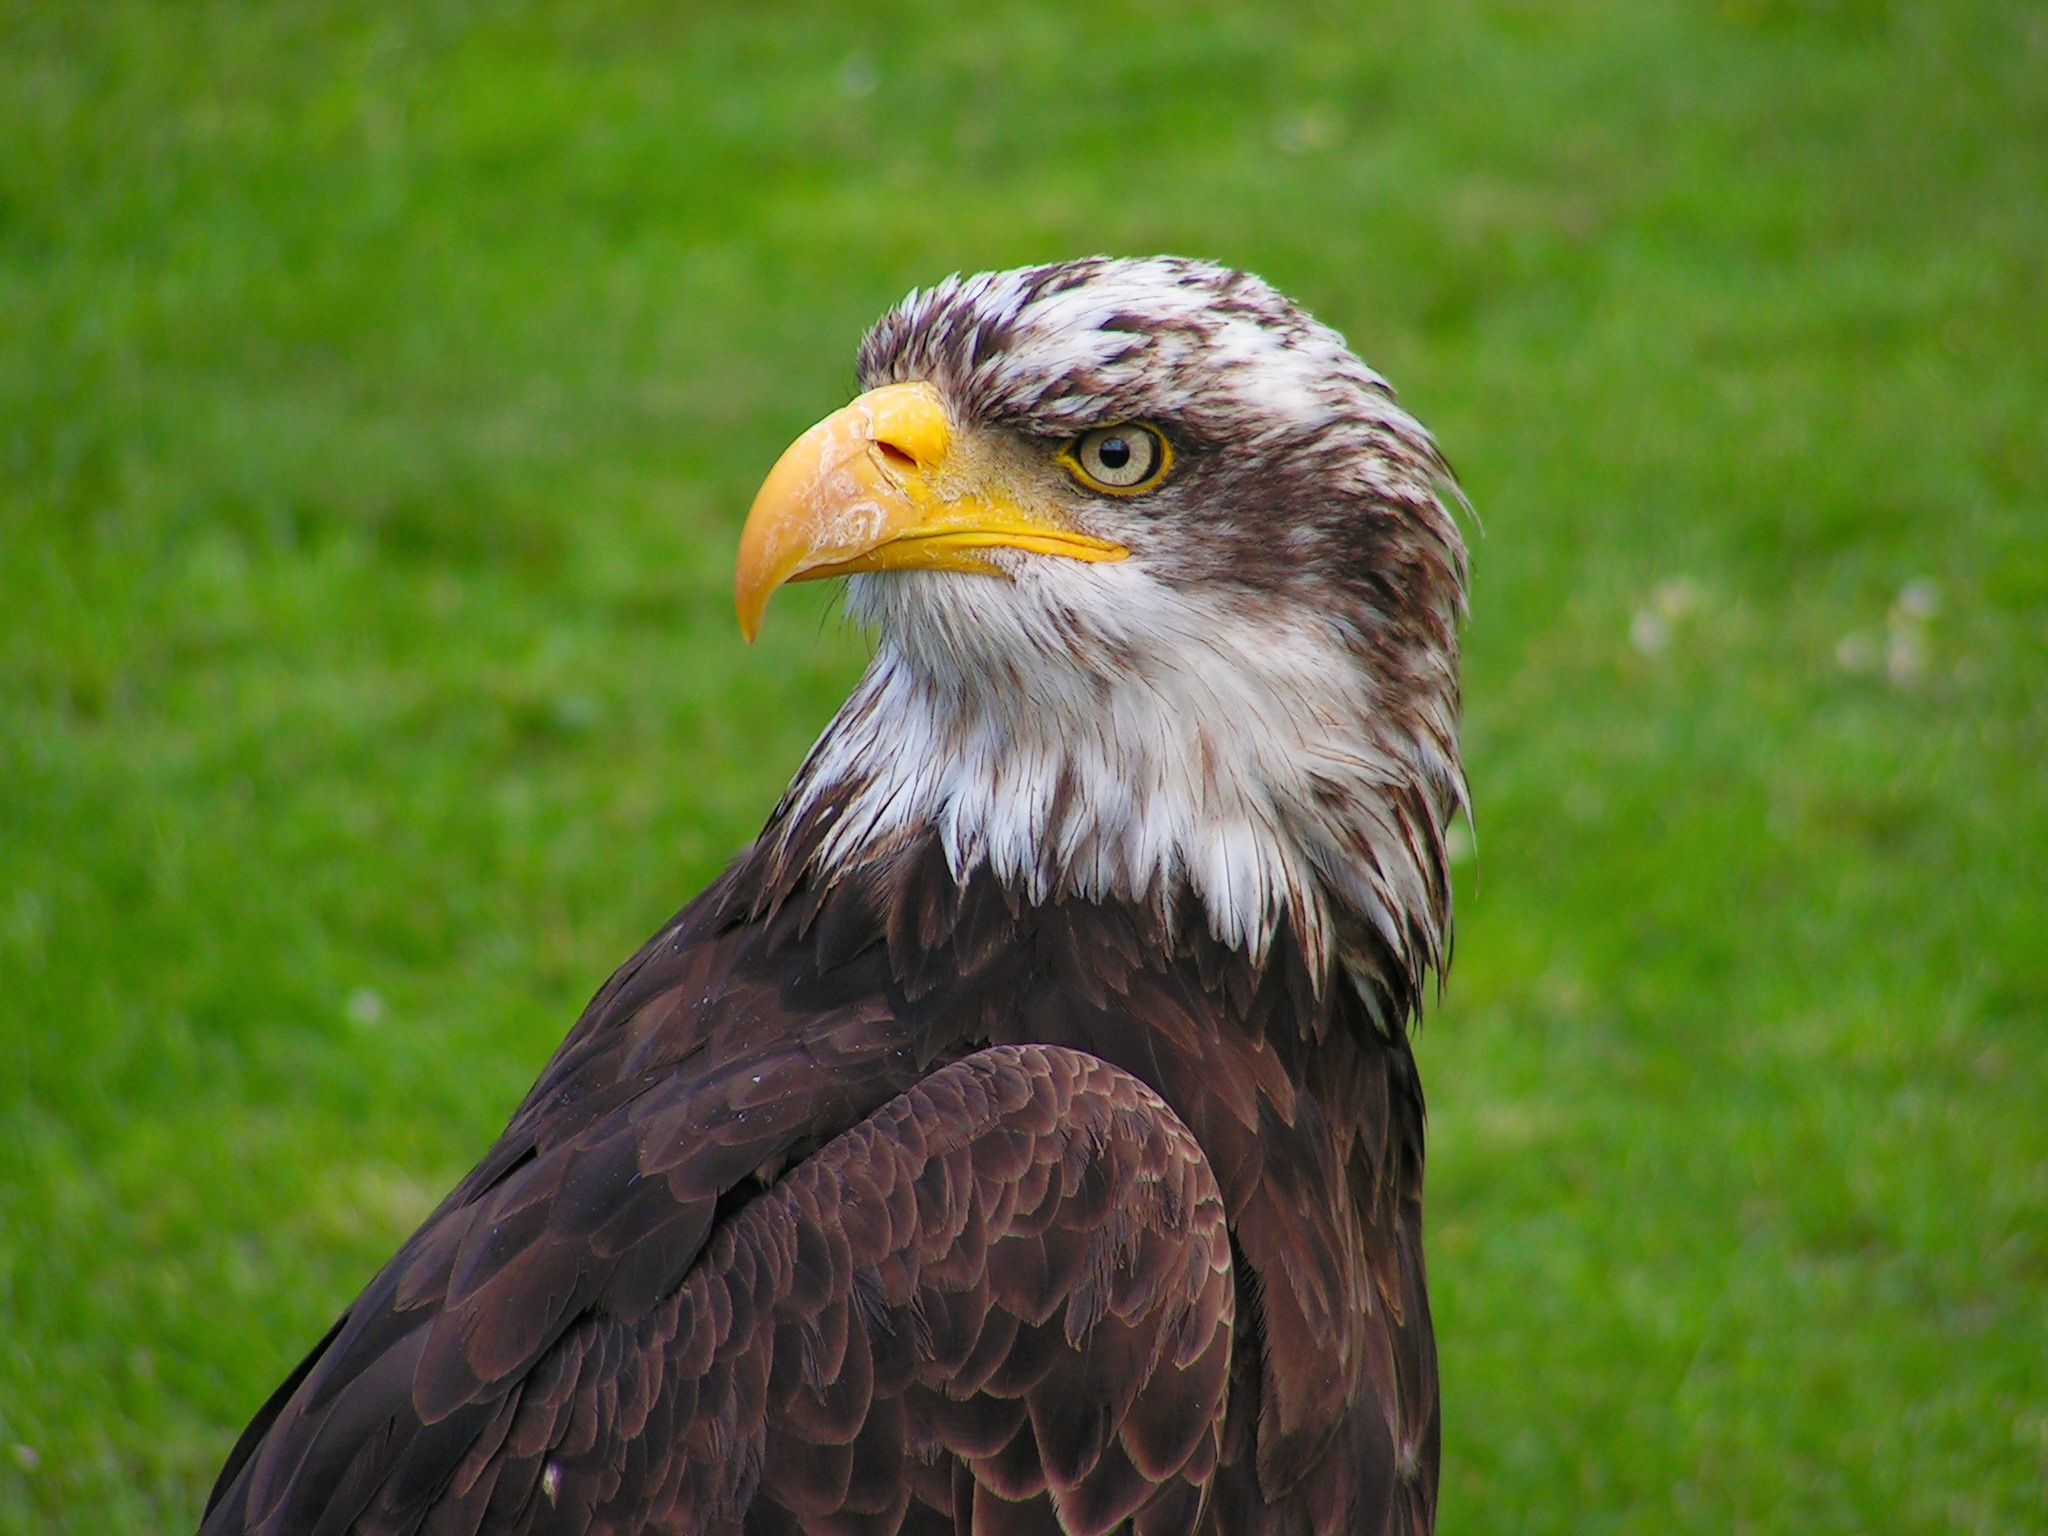
bird, wing, animal, wildlife, beak, macro, eagle, hawk, fauna, bird of prey, bald eagle, vertebrate, buzzard, accipitriformes